MorningSide, Detroit

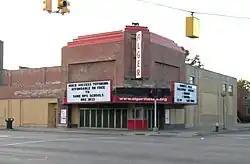
The Alger Theater is listed in the National Register of Historic Places.

Initially constructed in 1935, the Art Moderne style Alger Theater is one of two unchanged neighborhood movie theaters left in Detroit. The historic theater sits on the northwest corner of East Warren Avenue and Outer Drive. It stands as a representation of Detroit's historic past, retaining much of its historic building materials and served its purpose of film watching for fifty years. It opened its doors on August 22, 1935 to roughly 1200 excited Detroiters who lined up eagerly for a viewing of “The Girl from Tenth Avenue” starring Bette Davis.